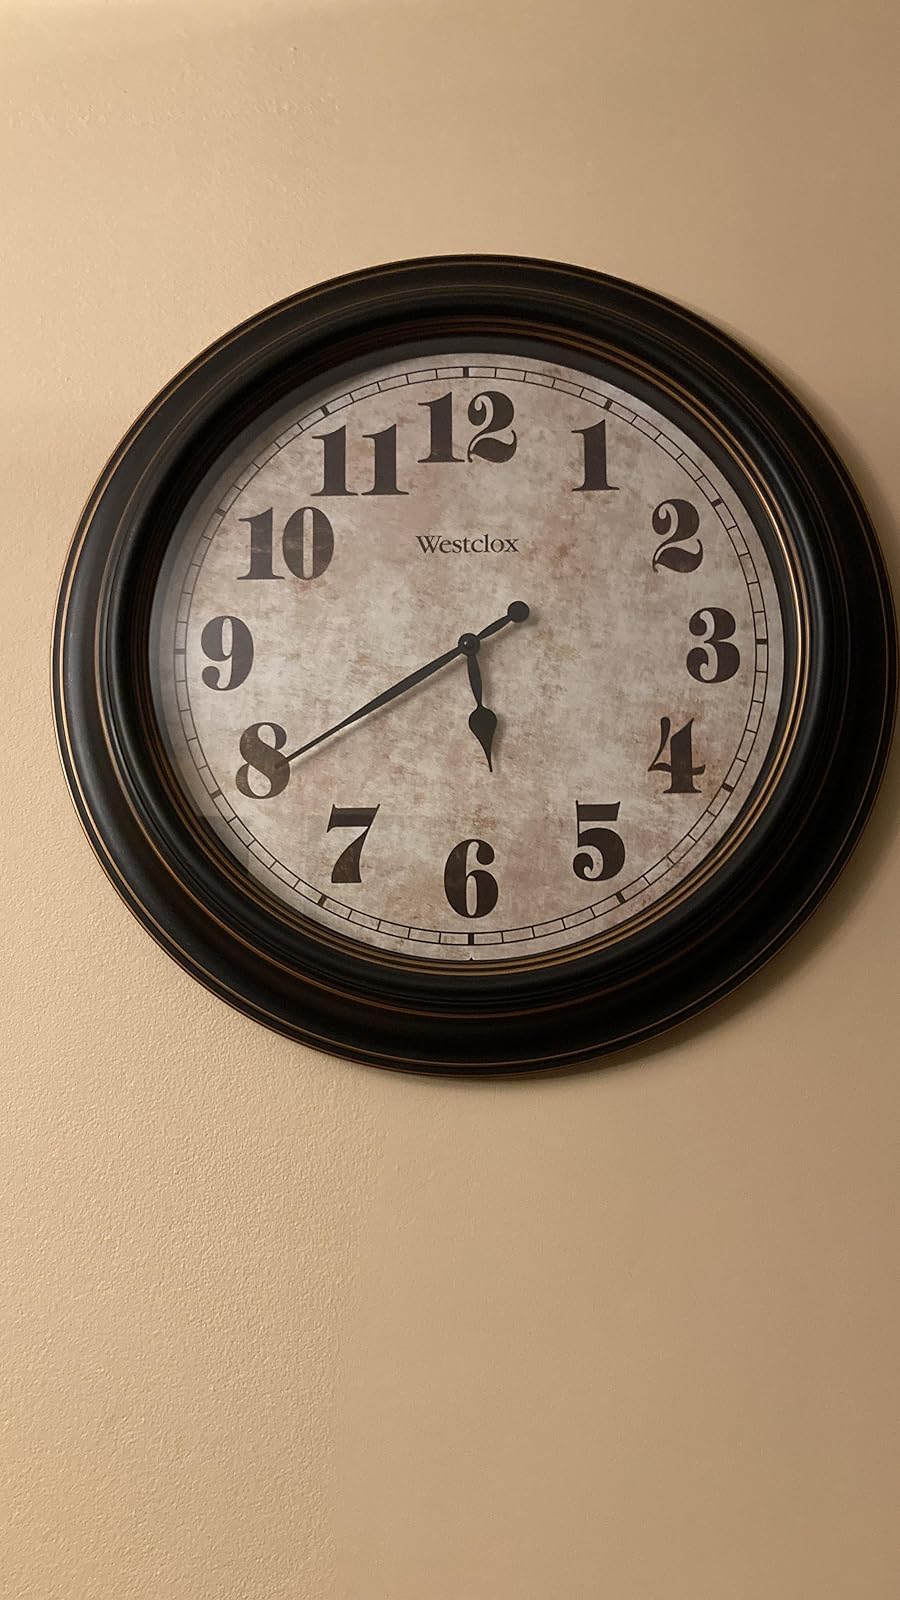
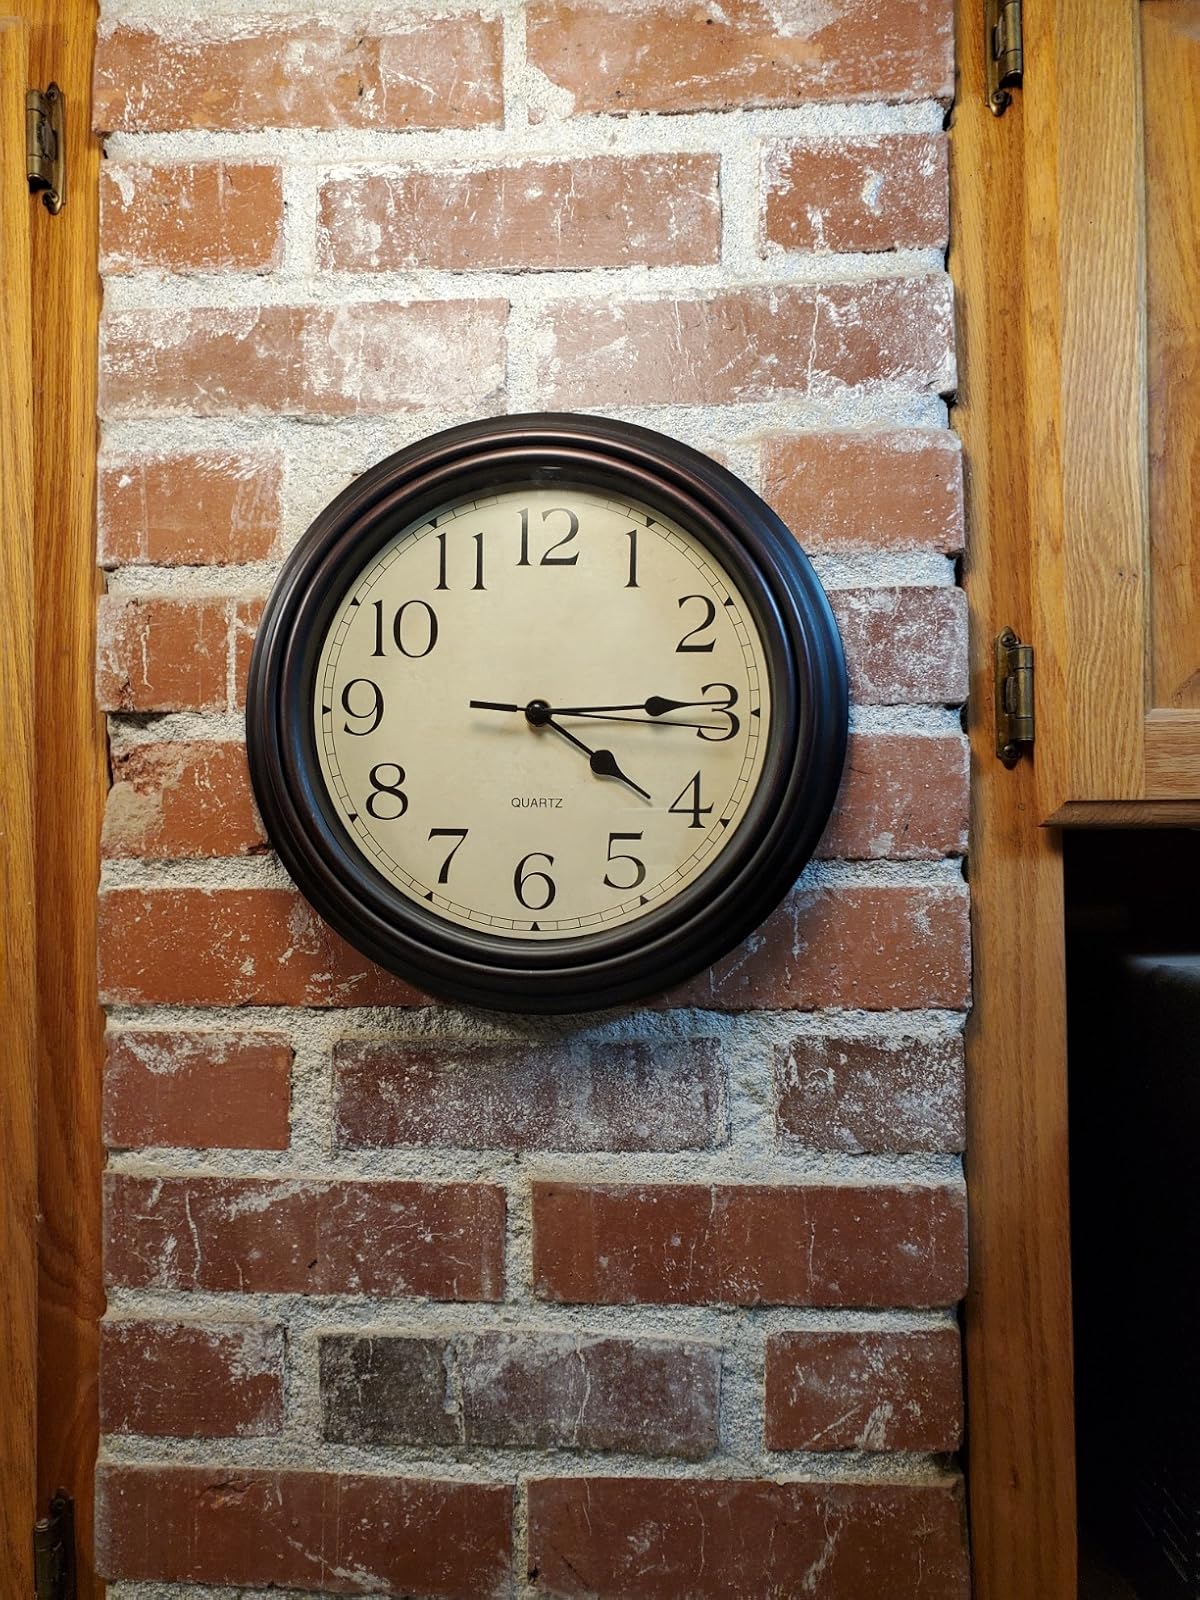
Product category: clock
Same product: no